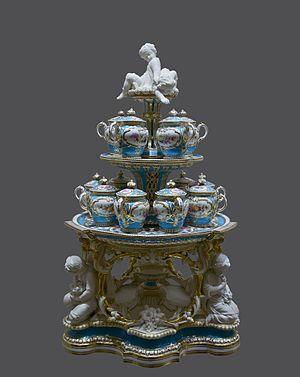
Centre de table d'un service à dessert anglais, avec pots de crème. Porcelaine, peinture émaillée à décor d'or. Manufacture Herbert Minton &amp